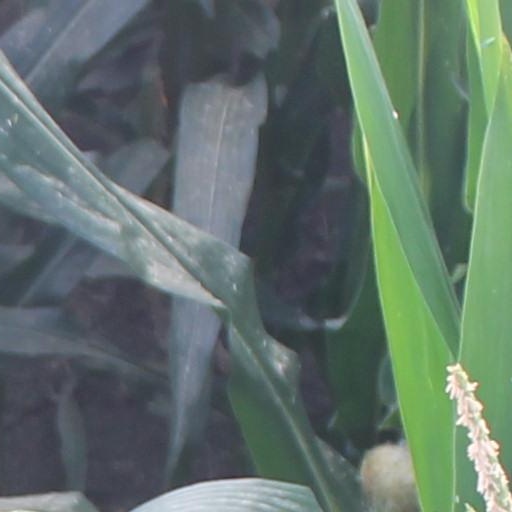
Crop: maize; corn